The Doll (Prus novel)

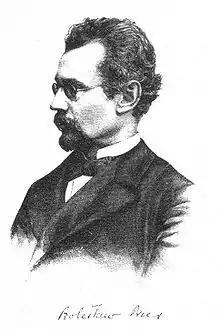
Bolesław Prus, by Józef Holewiński. Frontispiece to 1st book edition of "The Doll", 1890.

The Doll is the second of four acclaimed novels by the Polish writer Bolesław Prus (real name Aleksander Głowacki). It was composed for periodical serialization in 1887–1889 and appeared in book form in 1890.